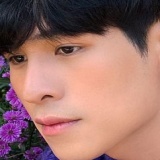
diễn viên Đỗ Nhật Trường